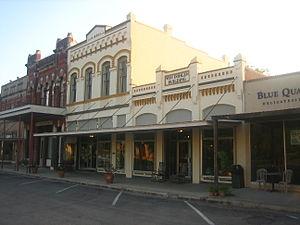
La ville de Goliad est le siège du comté de Goliad, dans l’État du Texas, aux États-Unis. Sa population s’élevait à 1 908 habitants lors du recensement de 2010, estimée à 1 981 habitants en 2016. Goliad est la seule localité incorporée de l’État.